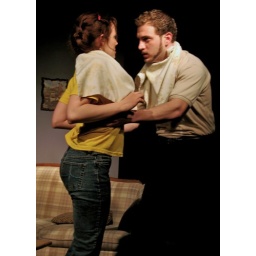
&amp;quot;humble abode&amp;quot;, new work produced by the bruised orange theater company of chicago